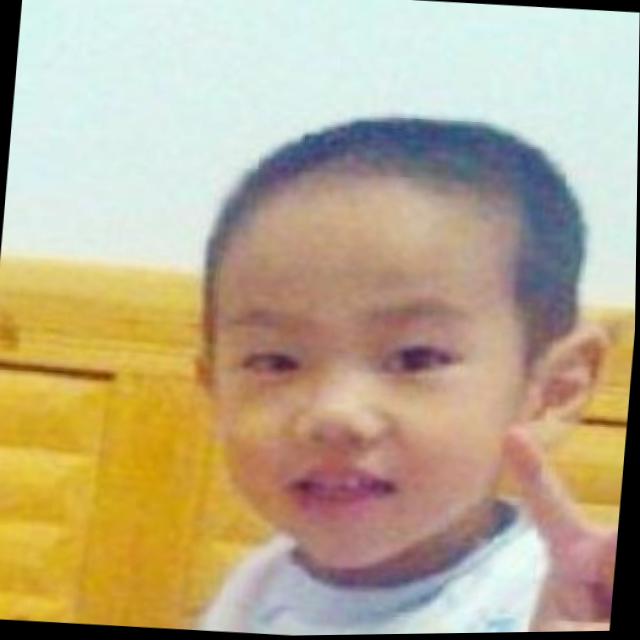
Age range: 0-12